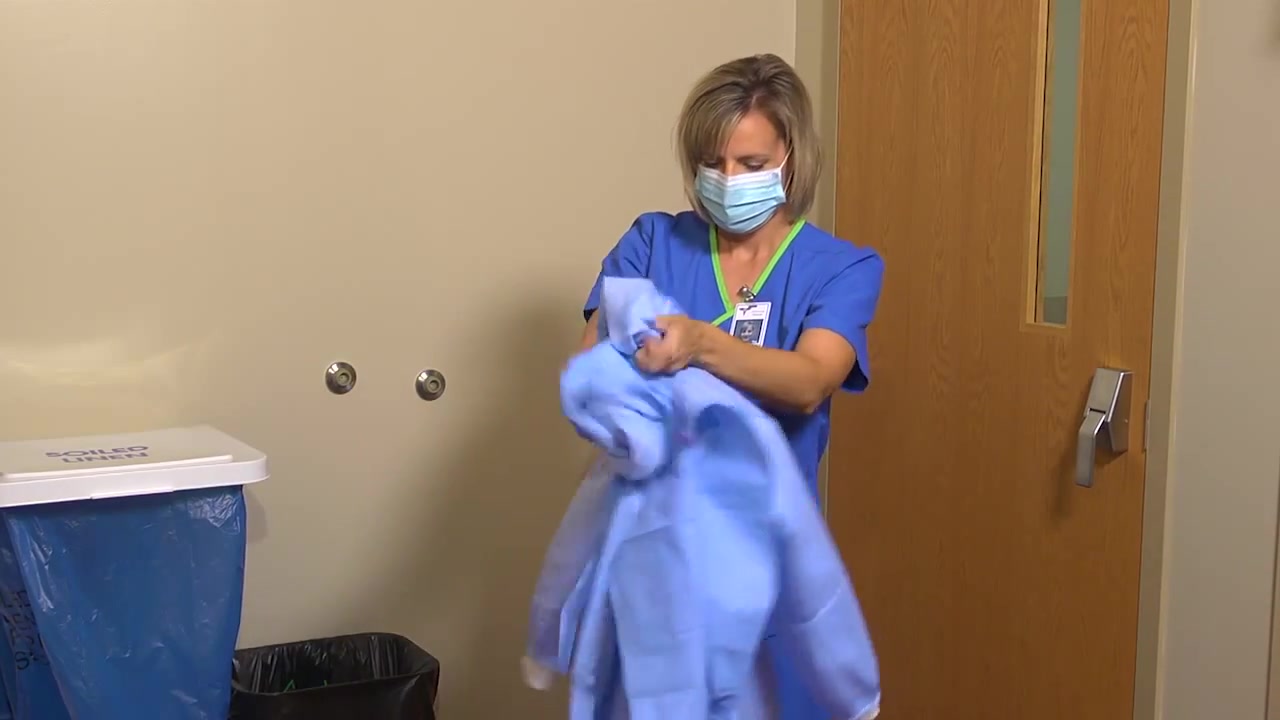
Objects detected:
Mask